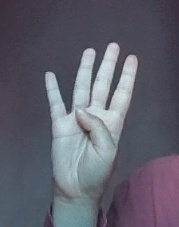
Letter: kaaf